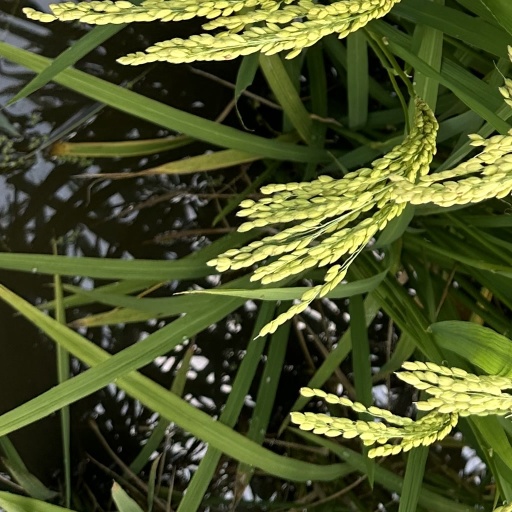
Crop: rice